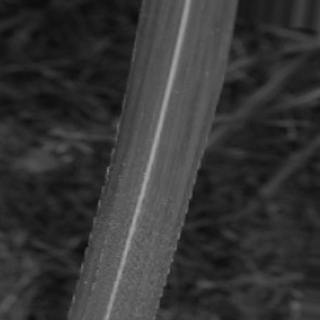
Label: sugarcane_bacterial_blight